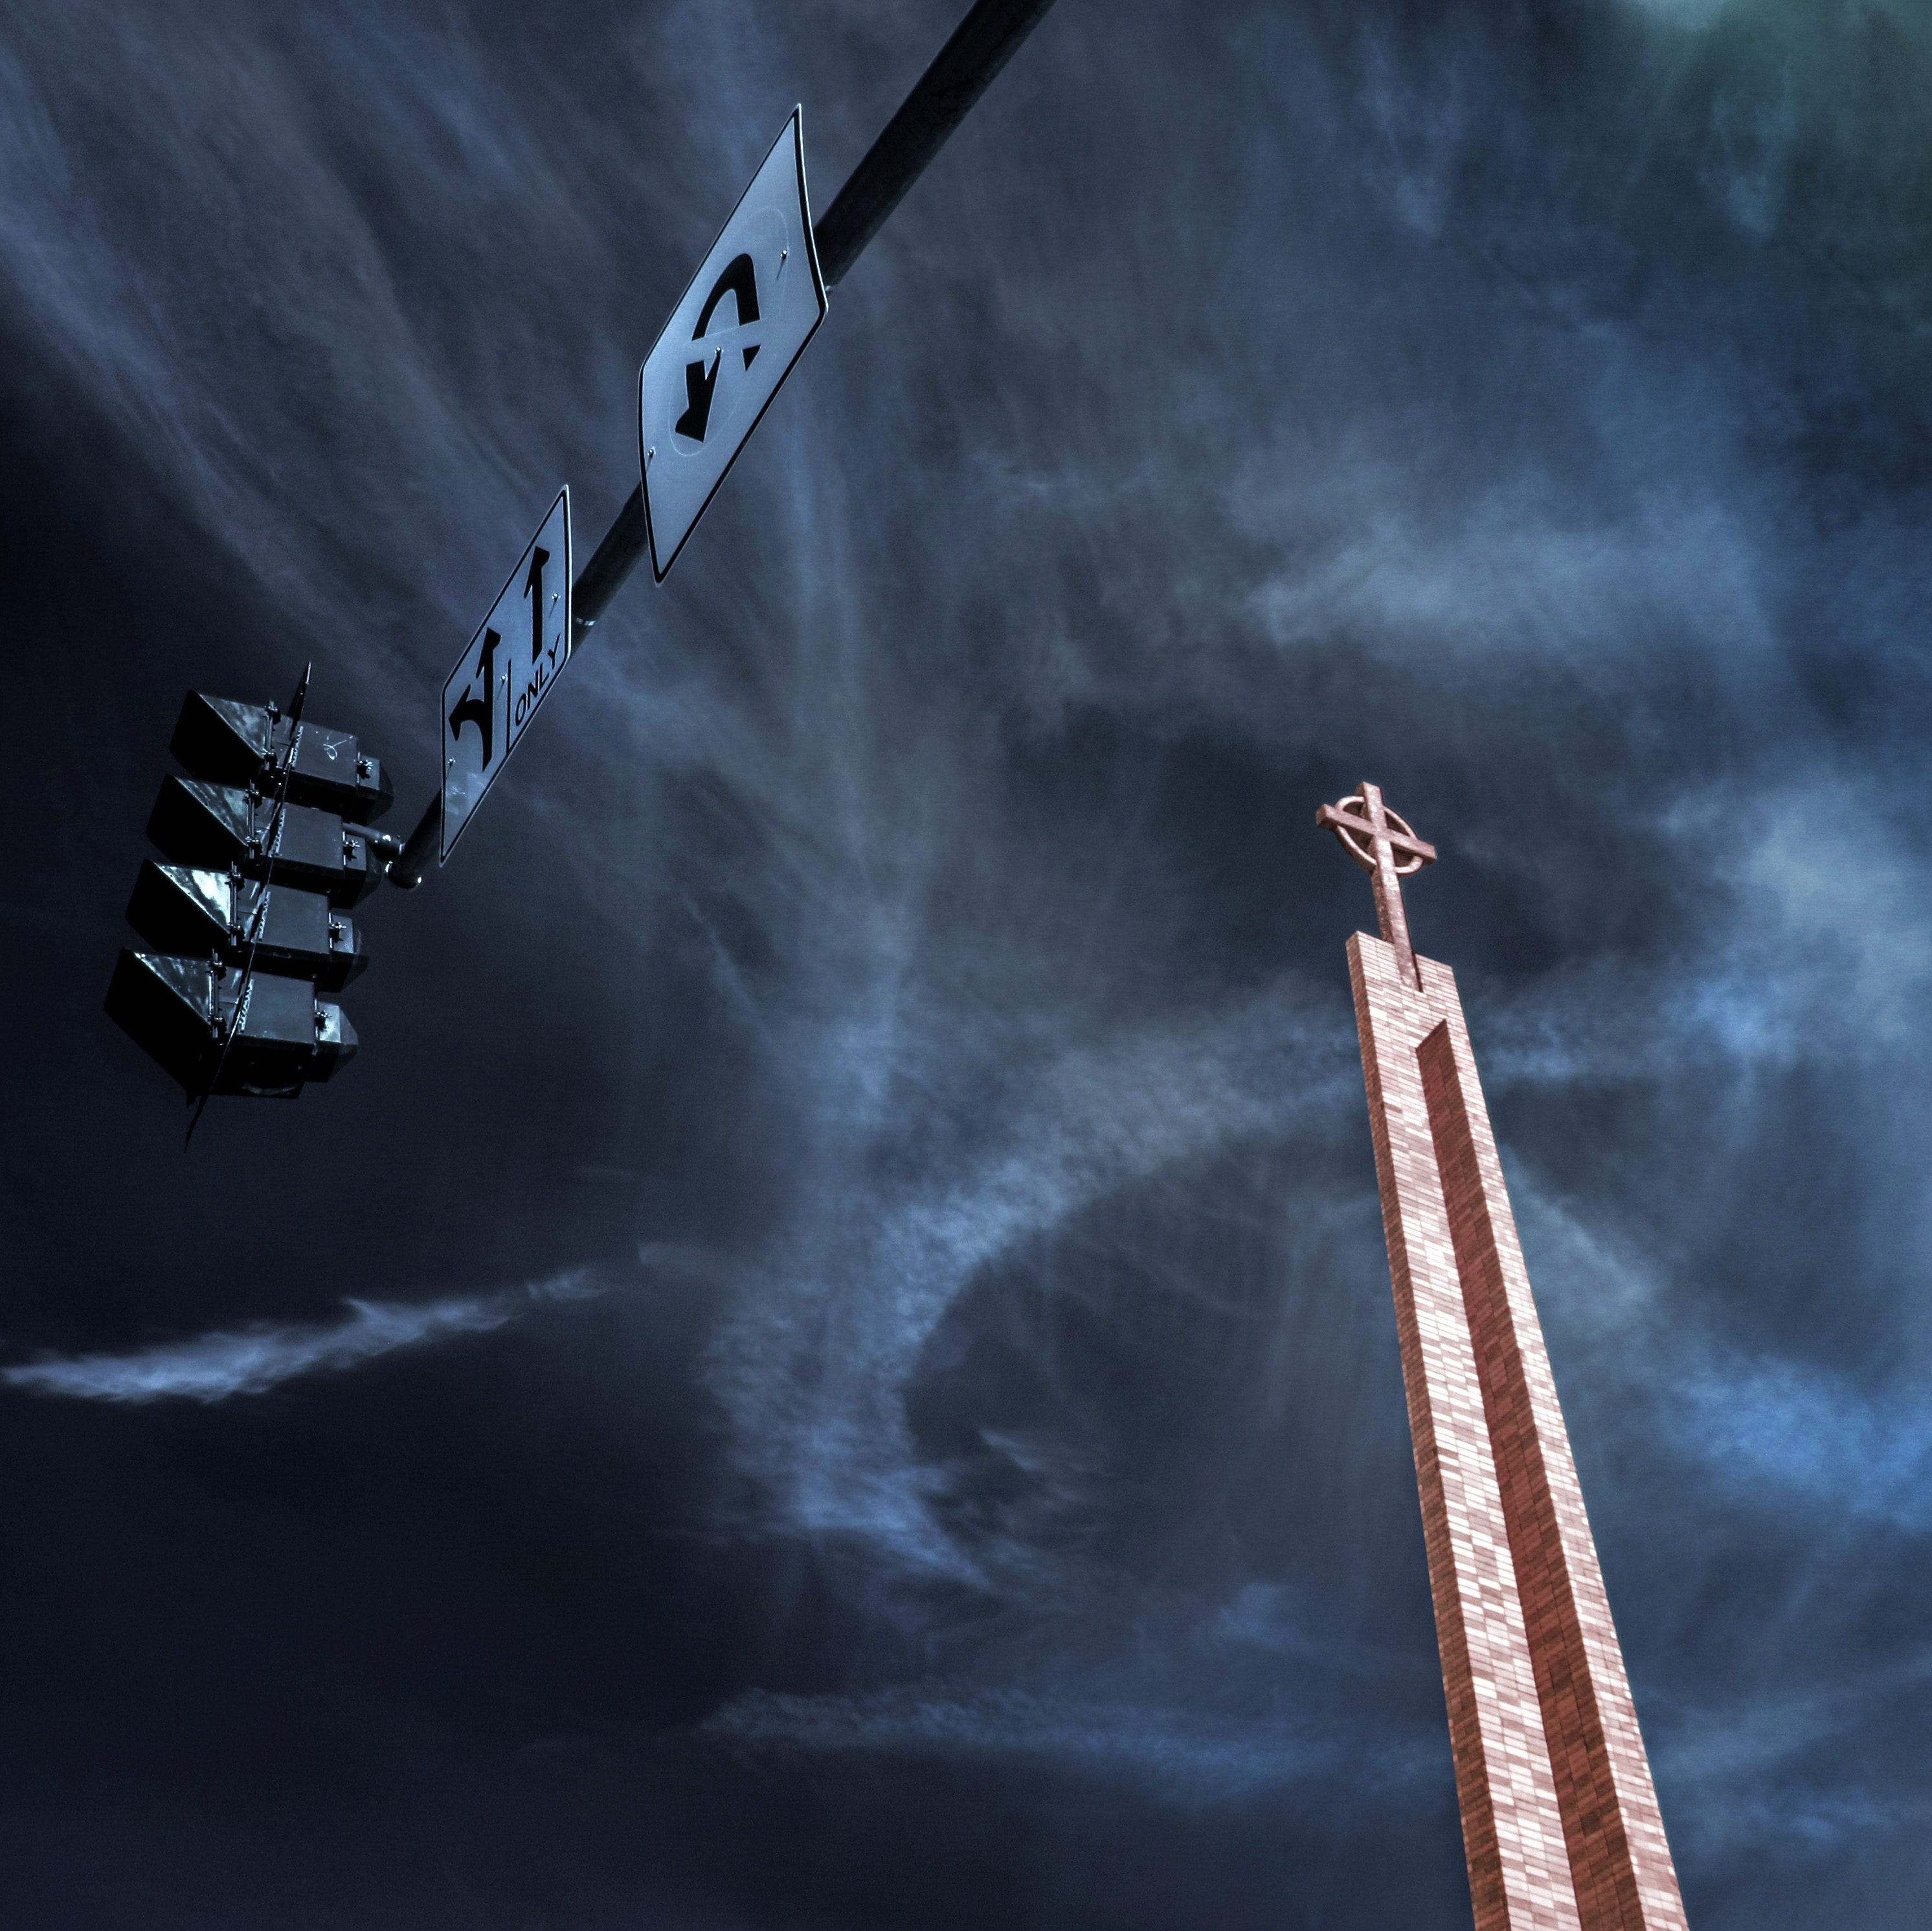
atmosphere, vehicle, darkness, hss, sliderssunday, screenshot, atmosphere of earth, computer wallpaper